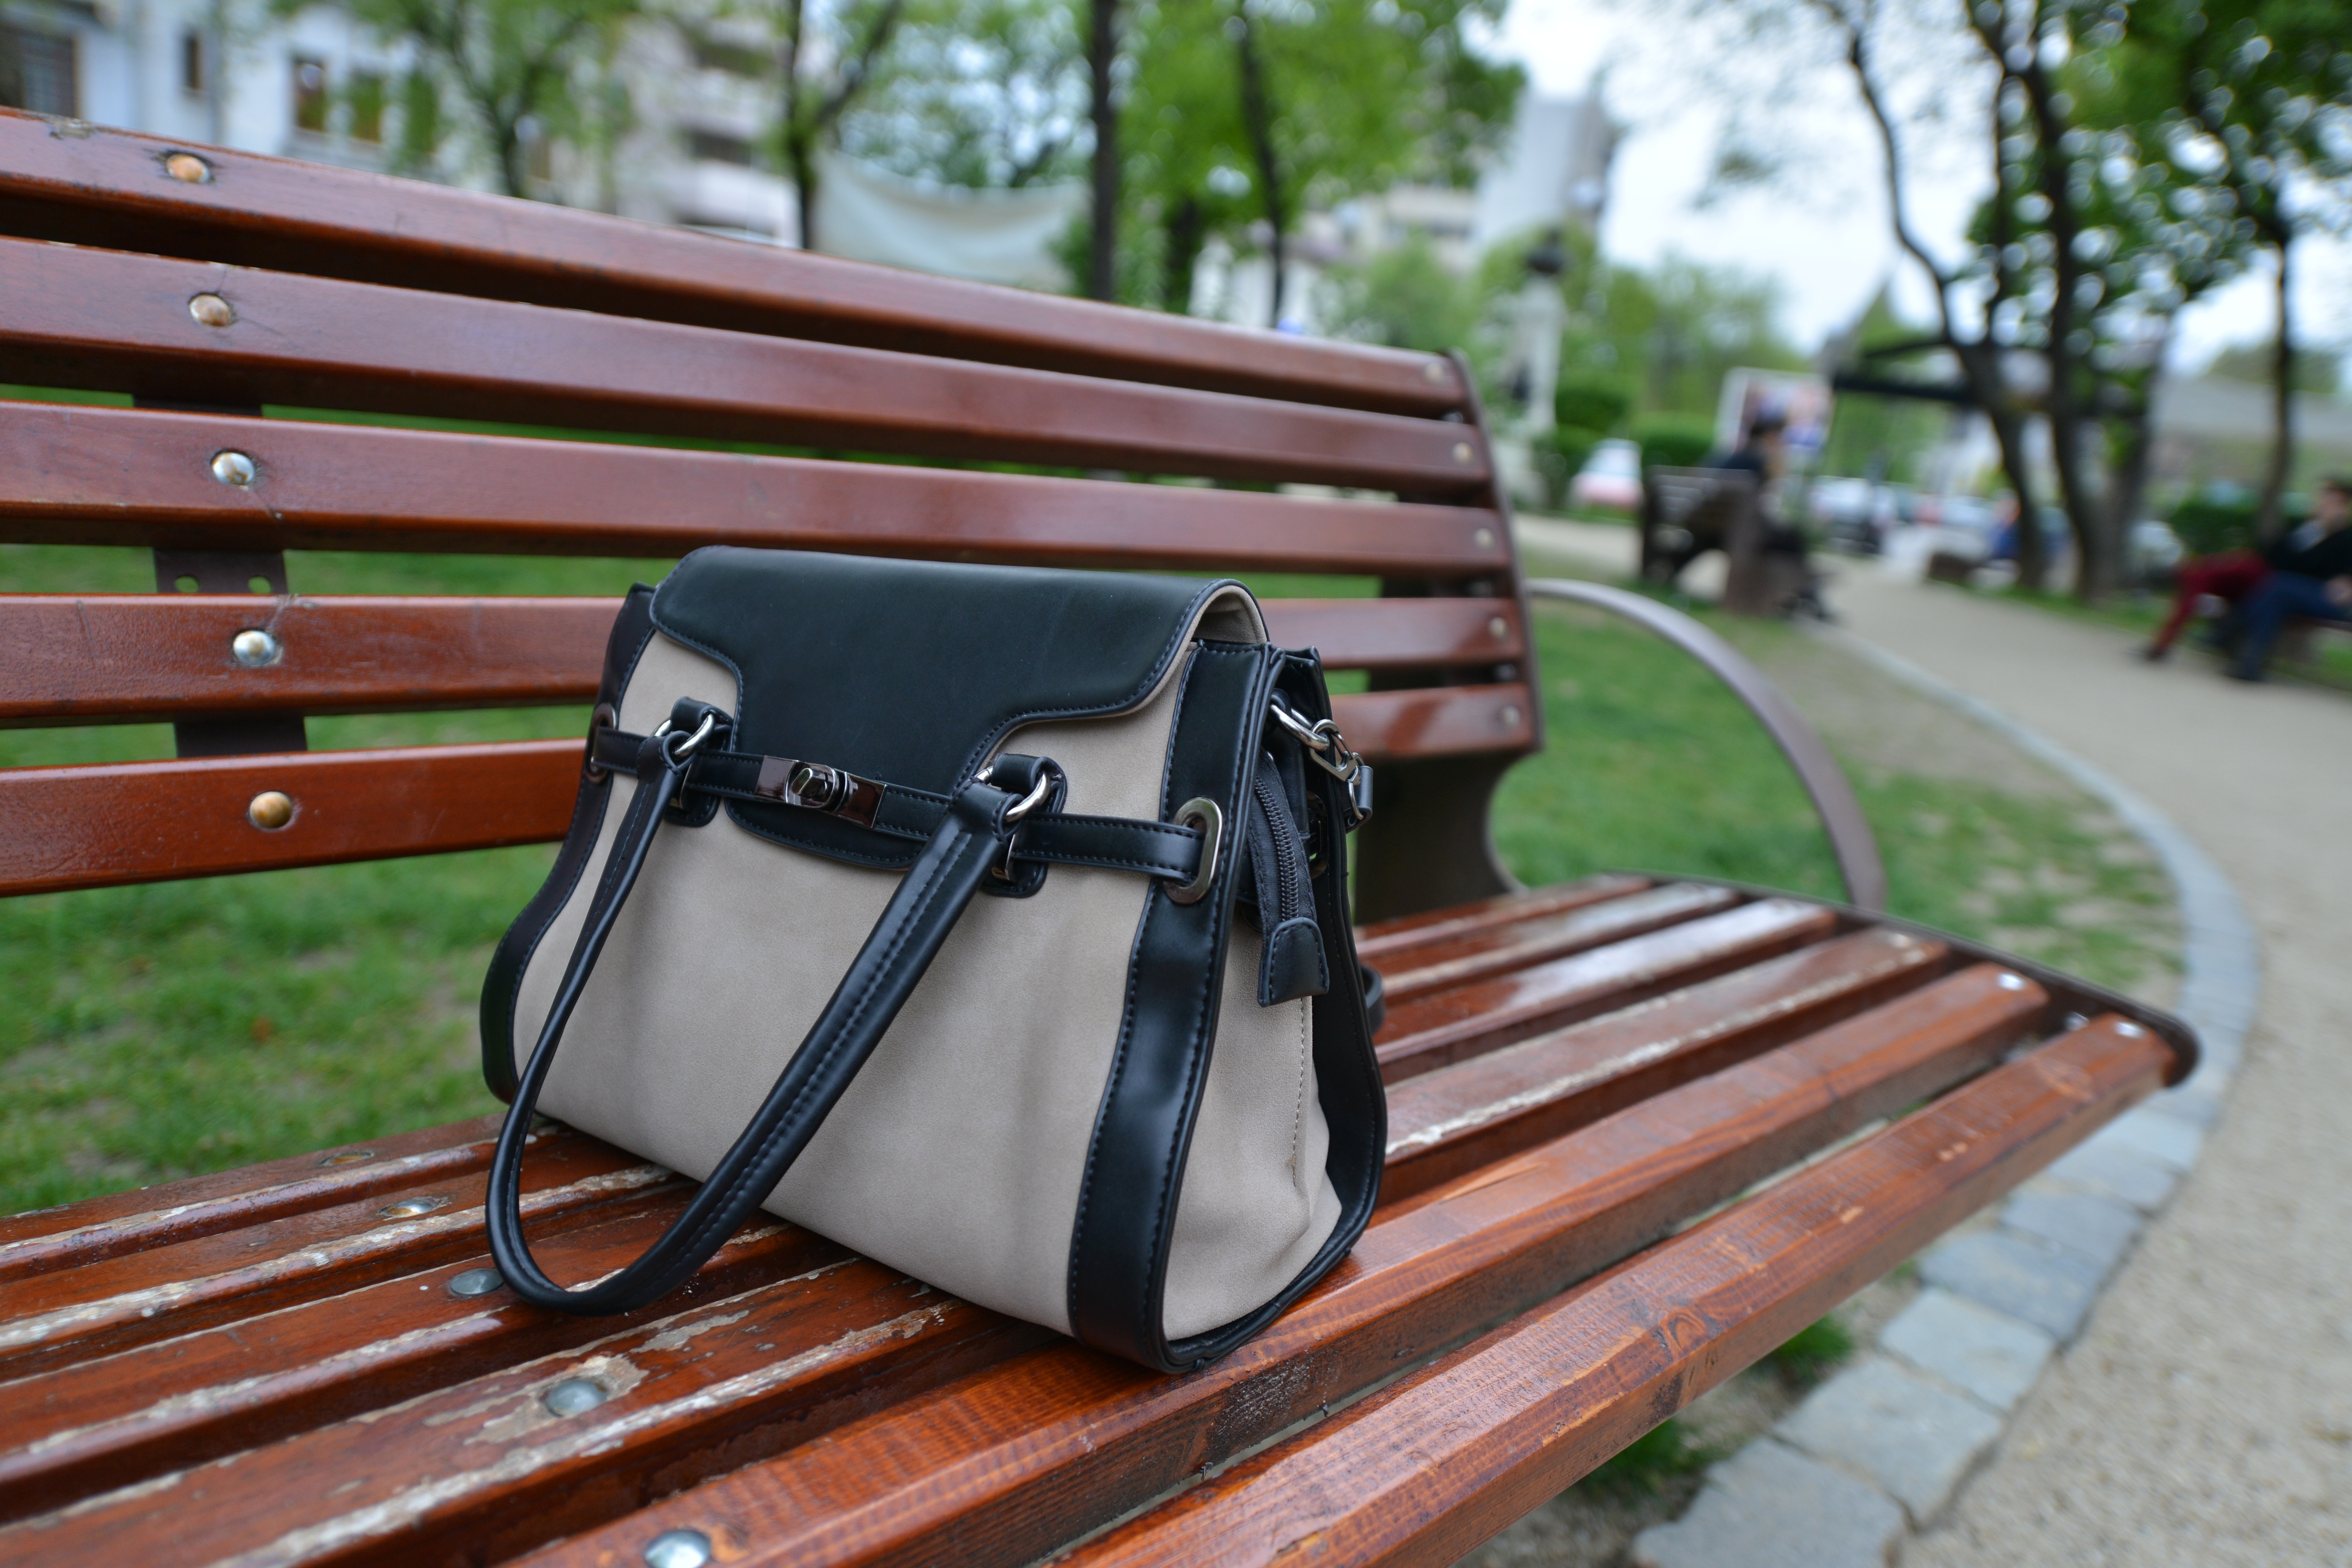
wood, bench, park, bag, furniture, lady, lost, stuff, man made object, forgonet